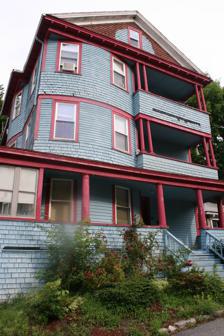
Building: John and Edward Johnson Three-Decker
Country: United States of America
Year built: 1918
United States historic place John and Edward Johnson Three-Decker U.S. National Register of Historic Places Show map of Massachusetts Show map of the United States Location 31 Louise St., Worcester, Massachusetts Coordinates 42°14′30″N 71°47′46″W / 42.24167°N 71.79611°W / 42.24167; -71.79611 Area less than one acre Built c. 1918 ( 1918 ) Architectural style Colonial Revival MPS Worcester Three-Deckers TR NRHP reference No. 89002416 Added to NRHP February 9, 1990 The John and Edward Johnson Three-Decker is a historic triple decker house in Worcester, Massachusetts .  The house was built c. 1918, and is a well-preserved and distinctive example of Colonial Revival styling, with a number of unusual features.  The house was listed on the National Register of Historic Places in 1990. Description and history The John and Edward Johnson Three-Decker is located in Worcester's southeaster Vernon Hill neighborhood, on the west side of Louise Street.  It is a three-story frame structure, covered by a gabled roof, and finished in a combination of wooden shingles and clapboards.  Its front has a stack of porches on the right side, and a rounded window bay on the left.  Unlike many triple deckers its first floor porch extends part way around one of the sides.  The house is sided in alternating sections of shingles and clapboards, and its upper porches are supported by grouped slender turned columns.  The left side of the house also as a projecting three-story window bay.  The front roof gable is fully pedimented, and there are shallow brackets in the eaves. The house was built about 1918, when the area was being heavily developed with triple deckers.  Many of the area's early residents were immigrants working in nearby steel mills and wire factories.  The first owners, John and Edward Johnson, were probably Swedish immigrants, and were respectively a machinist and a wire worker.  Early tenants included Irish and Swedish immigrants. See also National Register of Historic Places listings in eastern Worcester, Massachusetts References